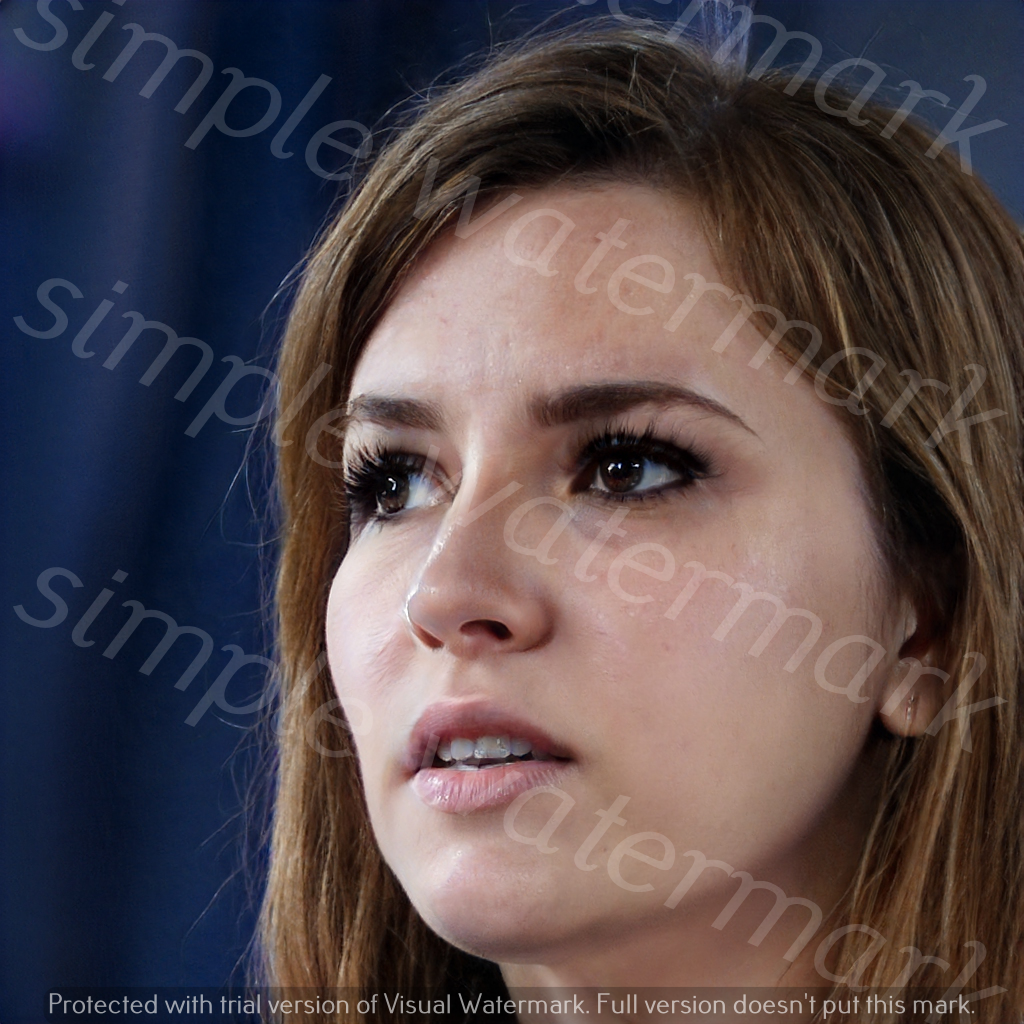
Label: Watermark